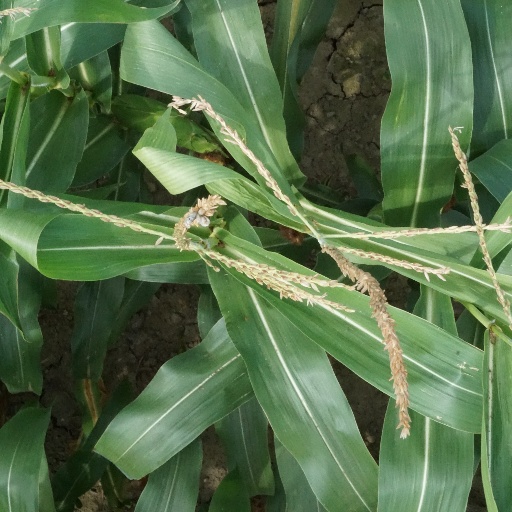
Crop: maize; corn